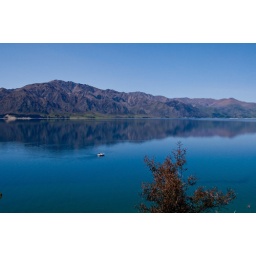
You could just sit around on the boat all day, bobbing around on this lake